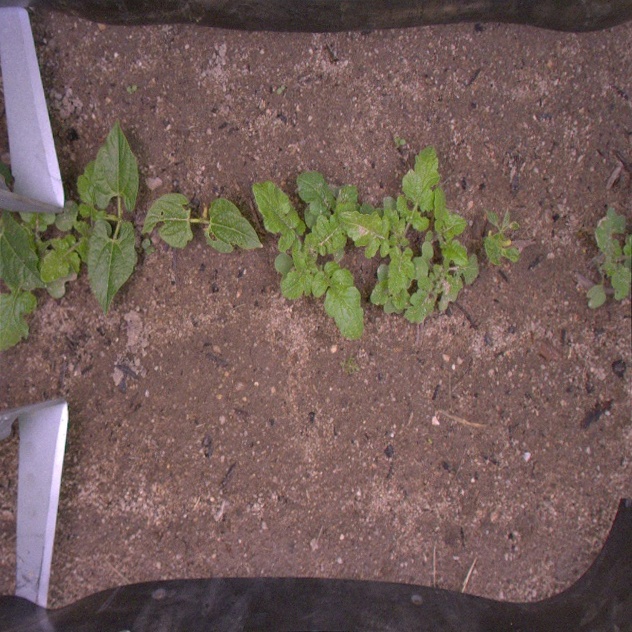
Crop: bean
Objects: bean, bean, stem_bean, stem_bean